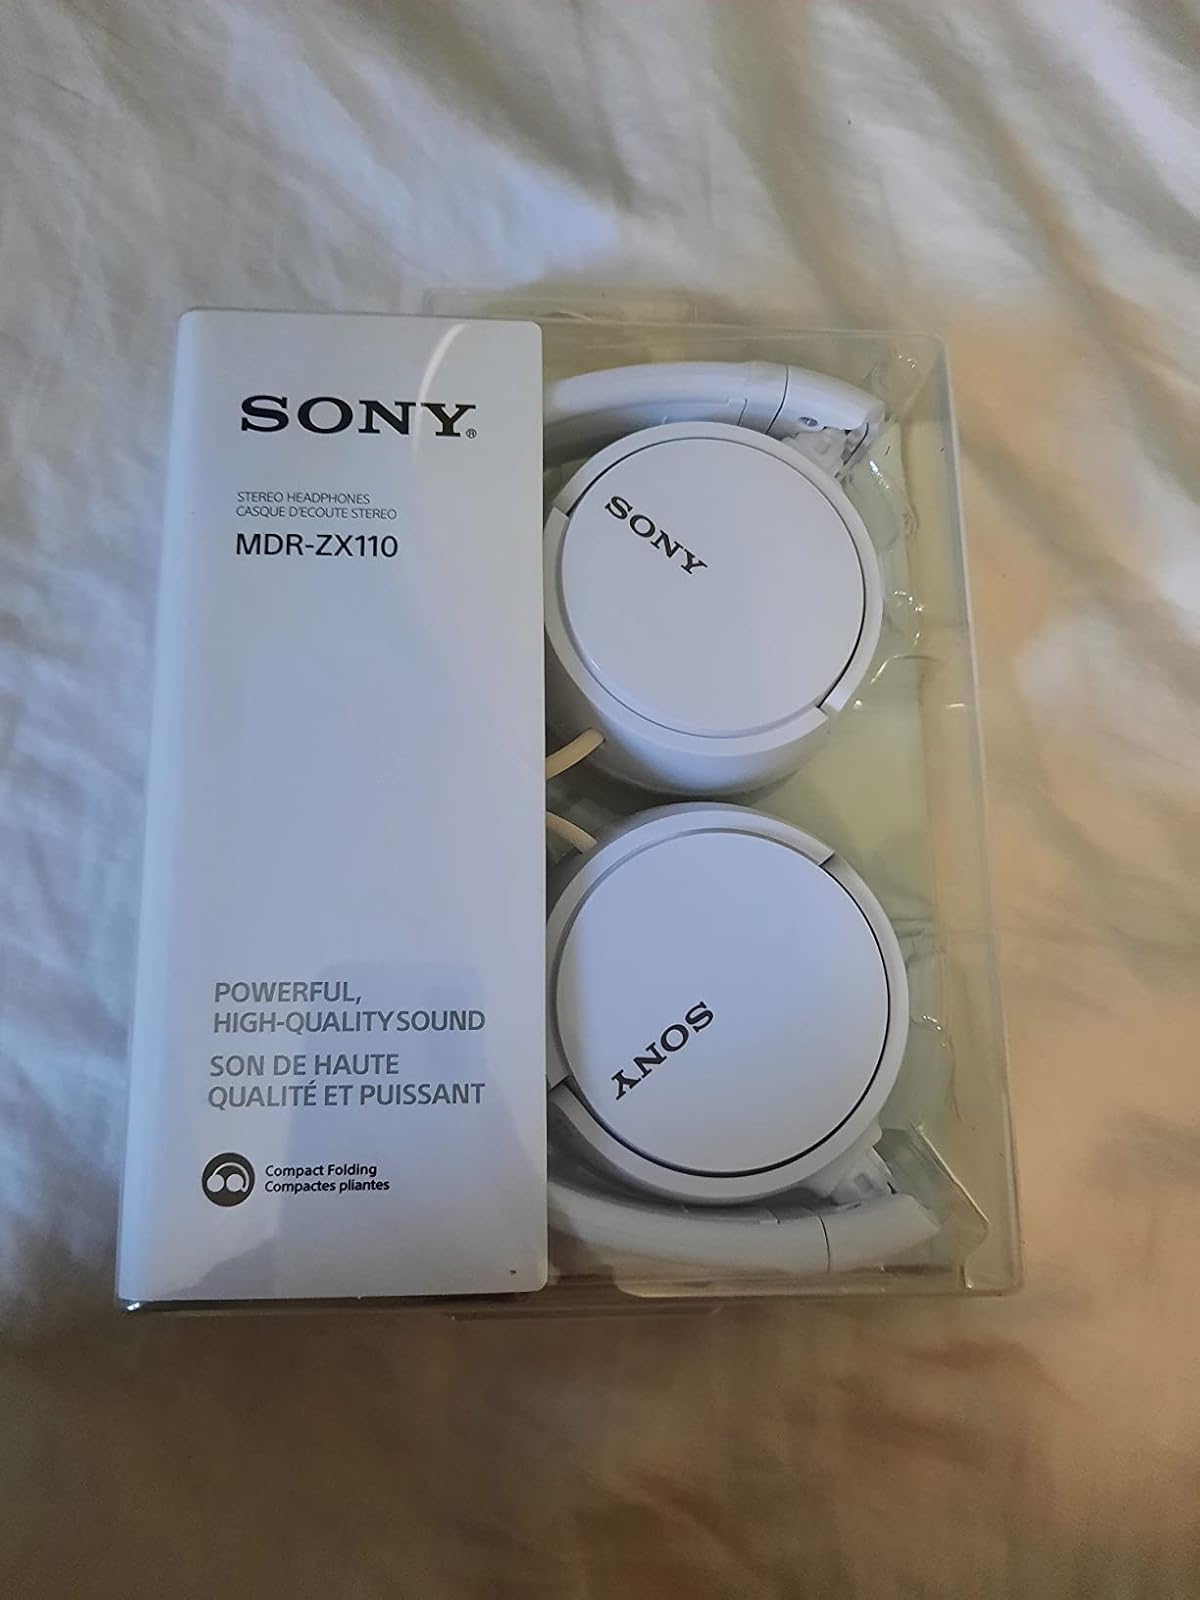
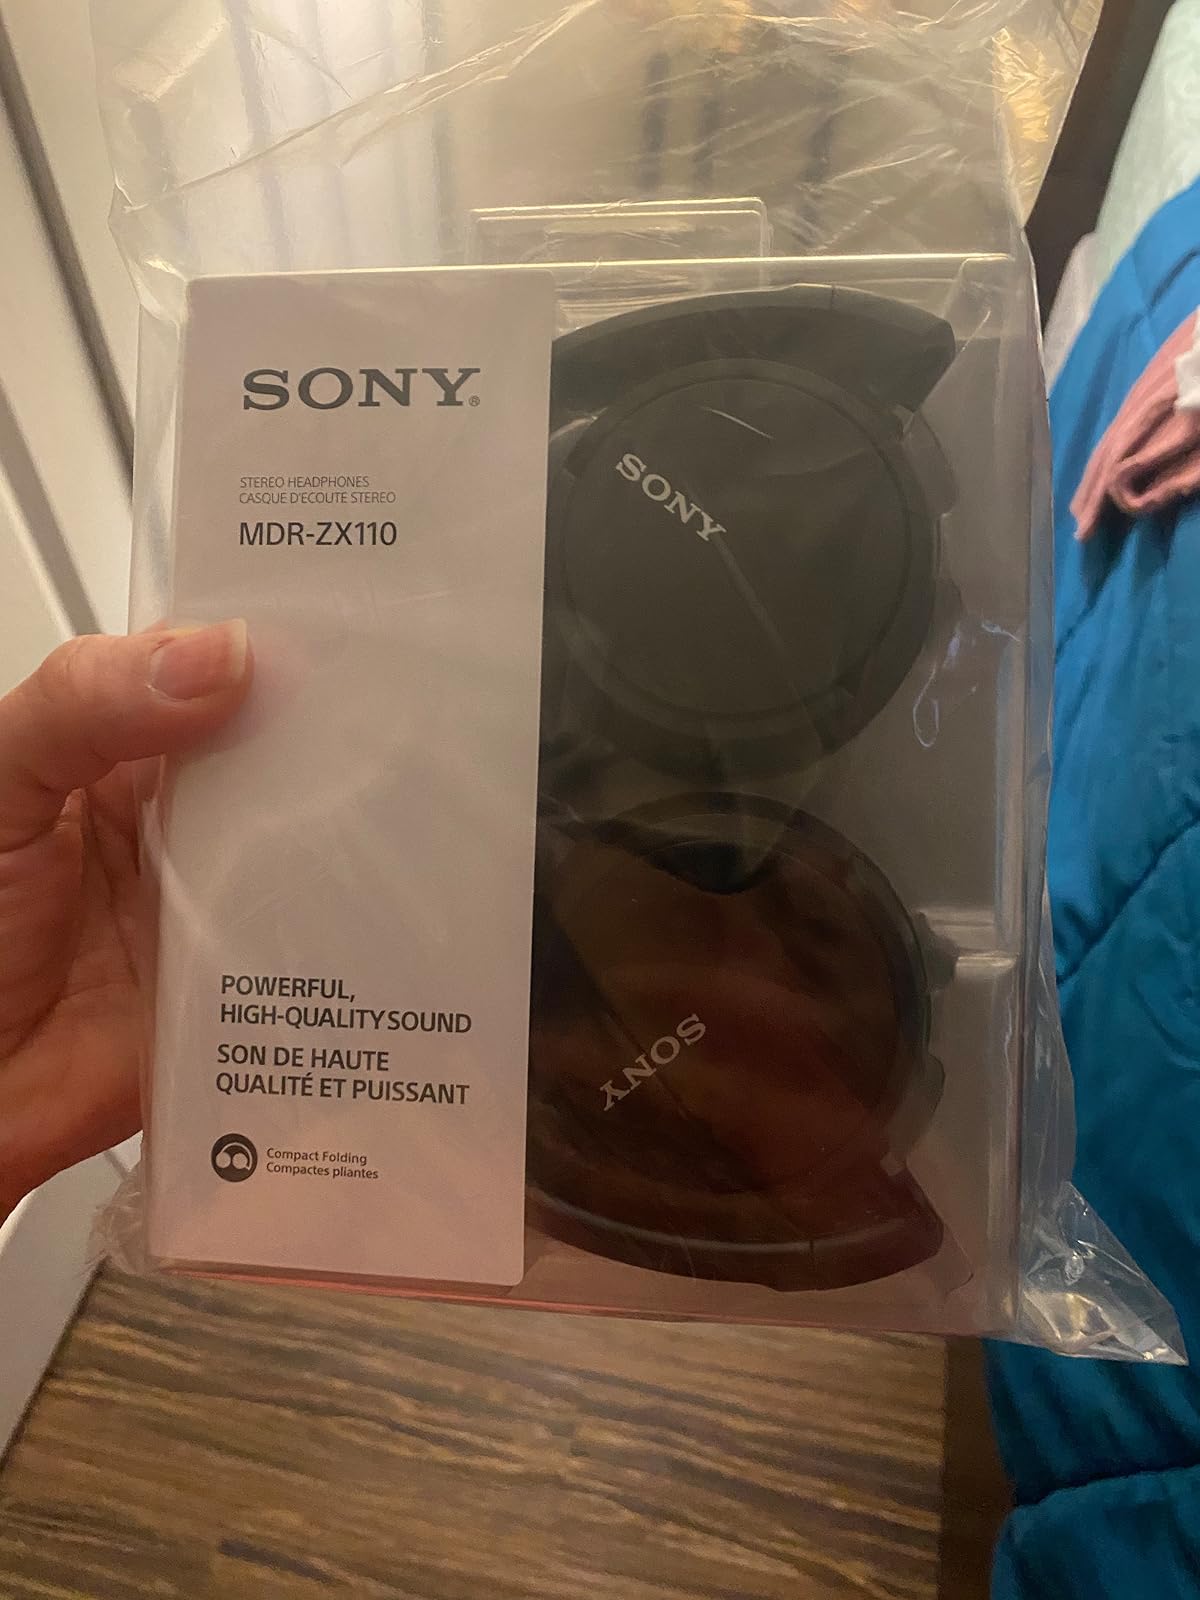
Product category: headphones
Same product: no